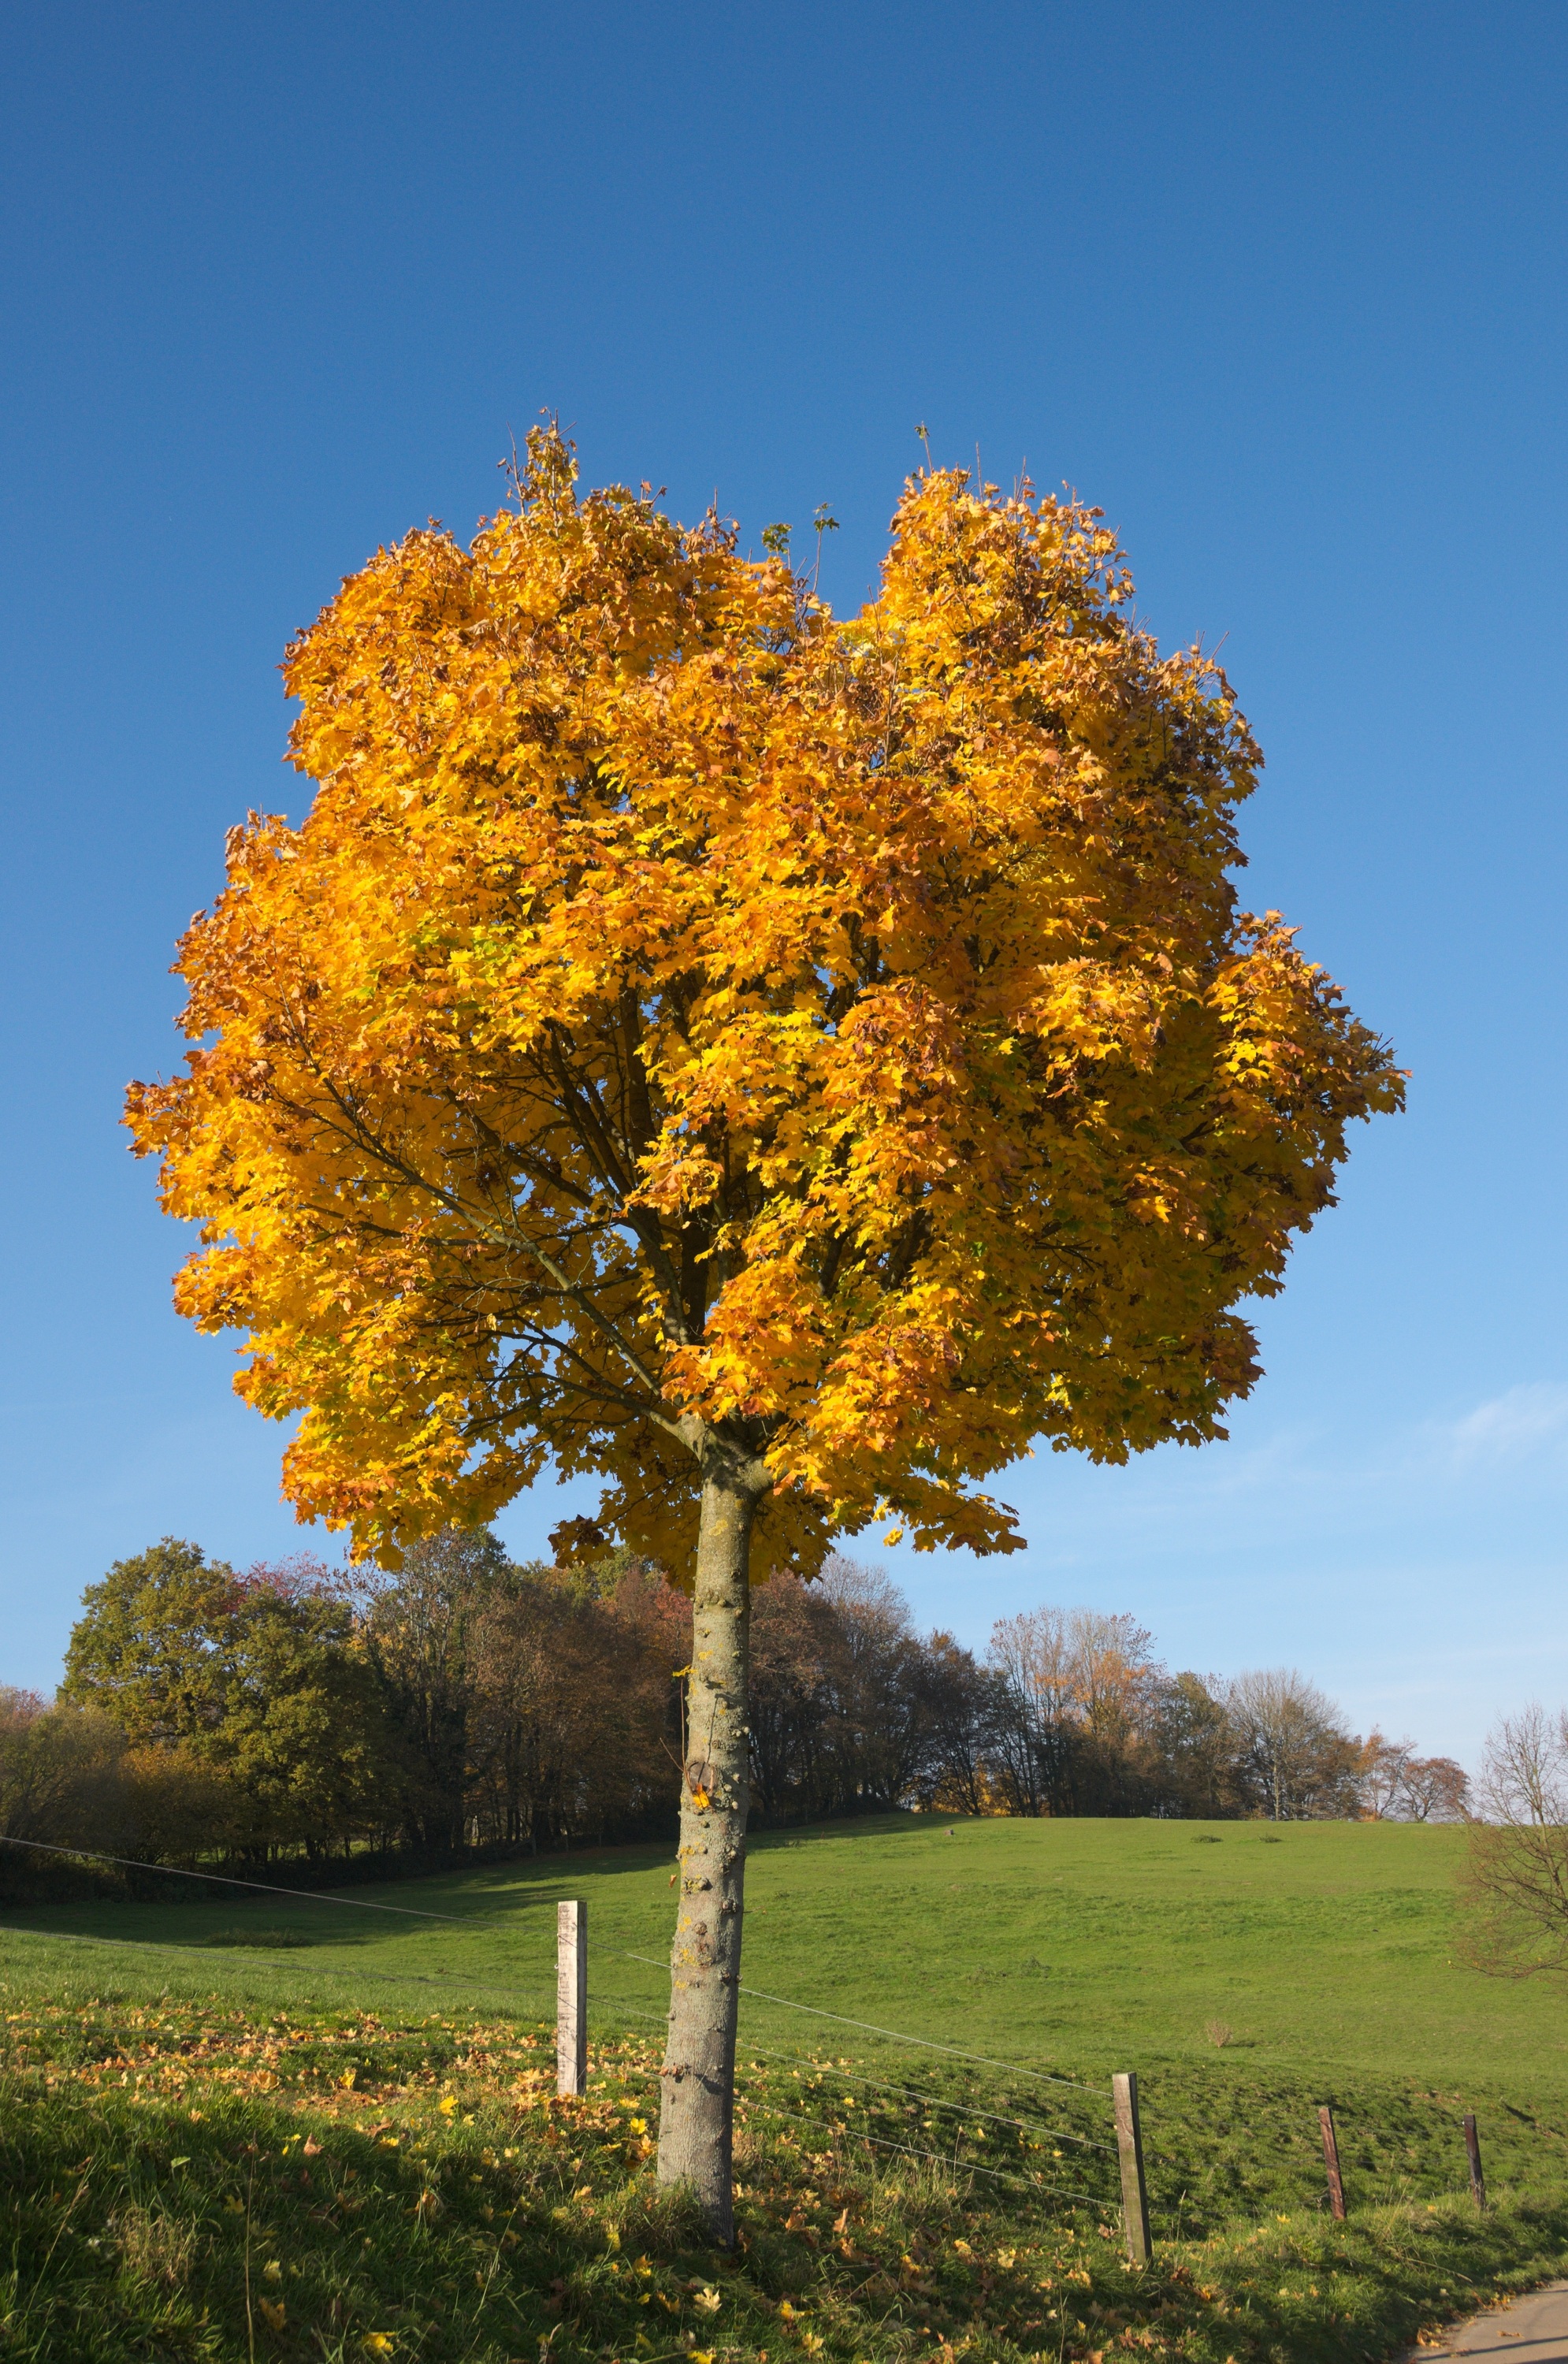
landscape, tree, nature, light, plant, sky, sun, sunlight, leaf, flower, autumn, yellow, season, deciduous, fall color, golden autumn, rural area, tree in the fall, flowering plant, woody plant, land plant